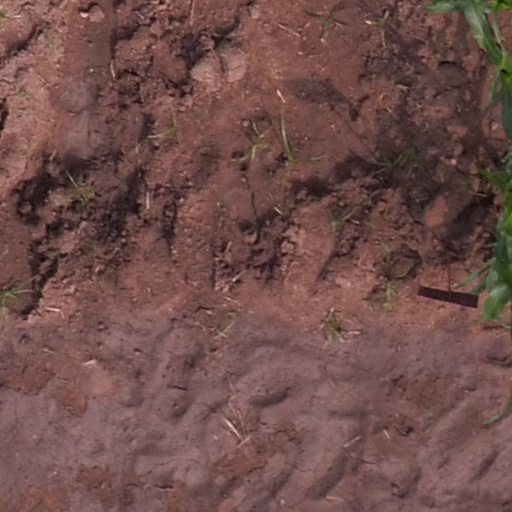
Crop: maize; corn